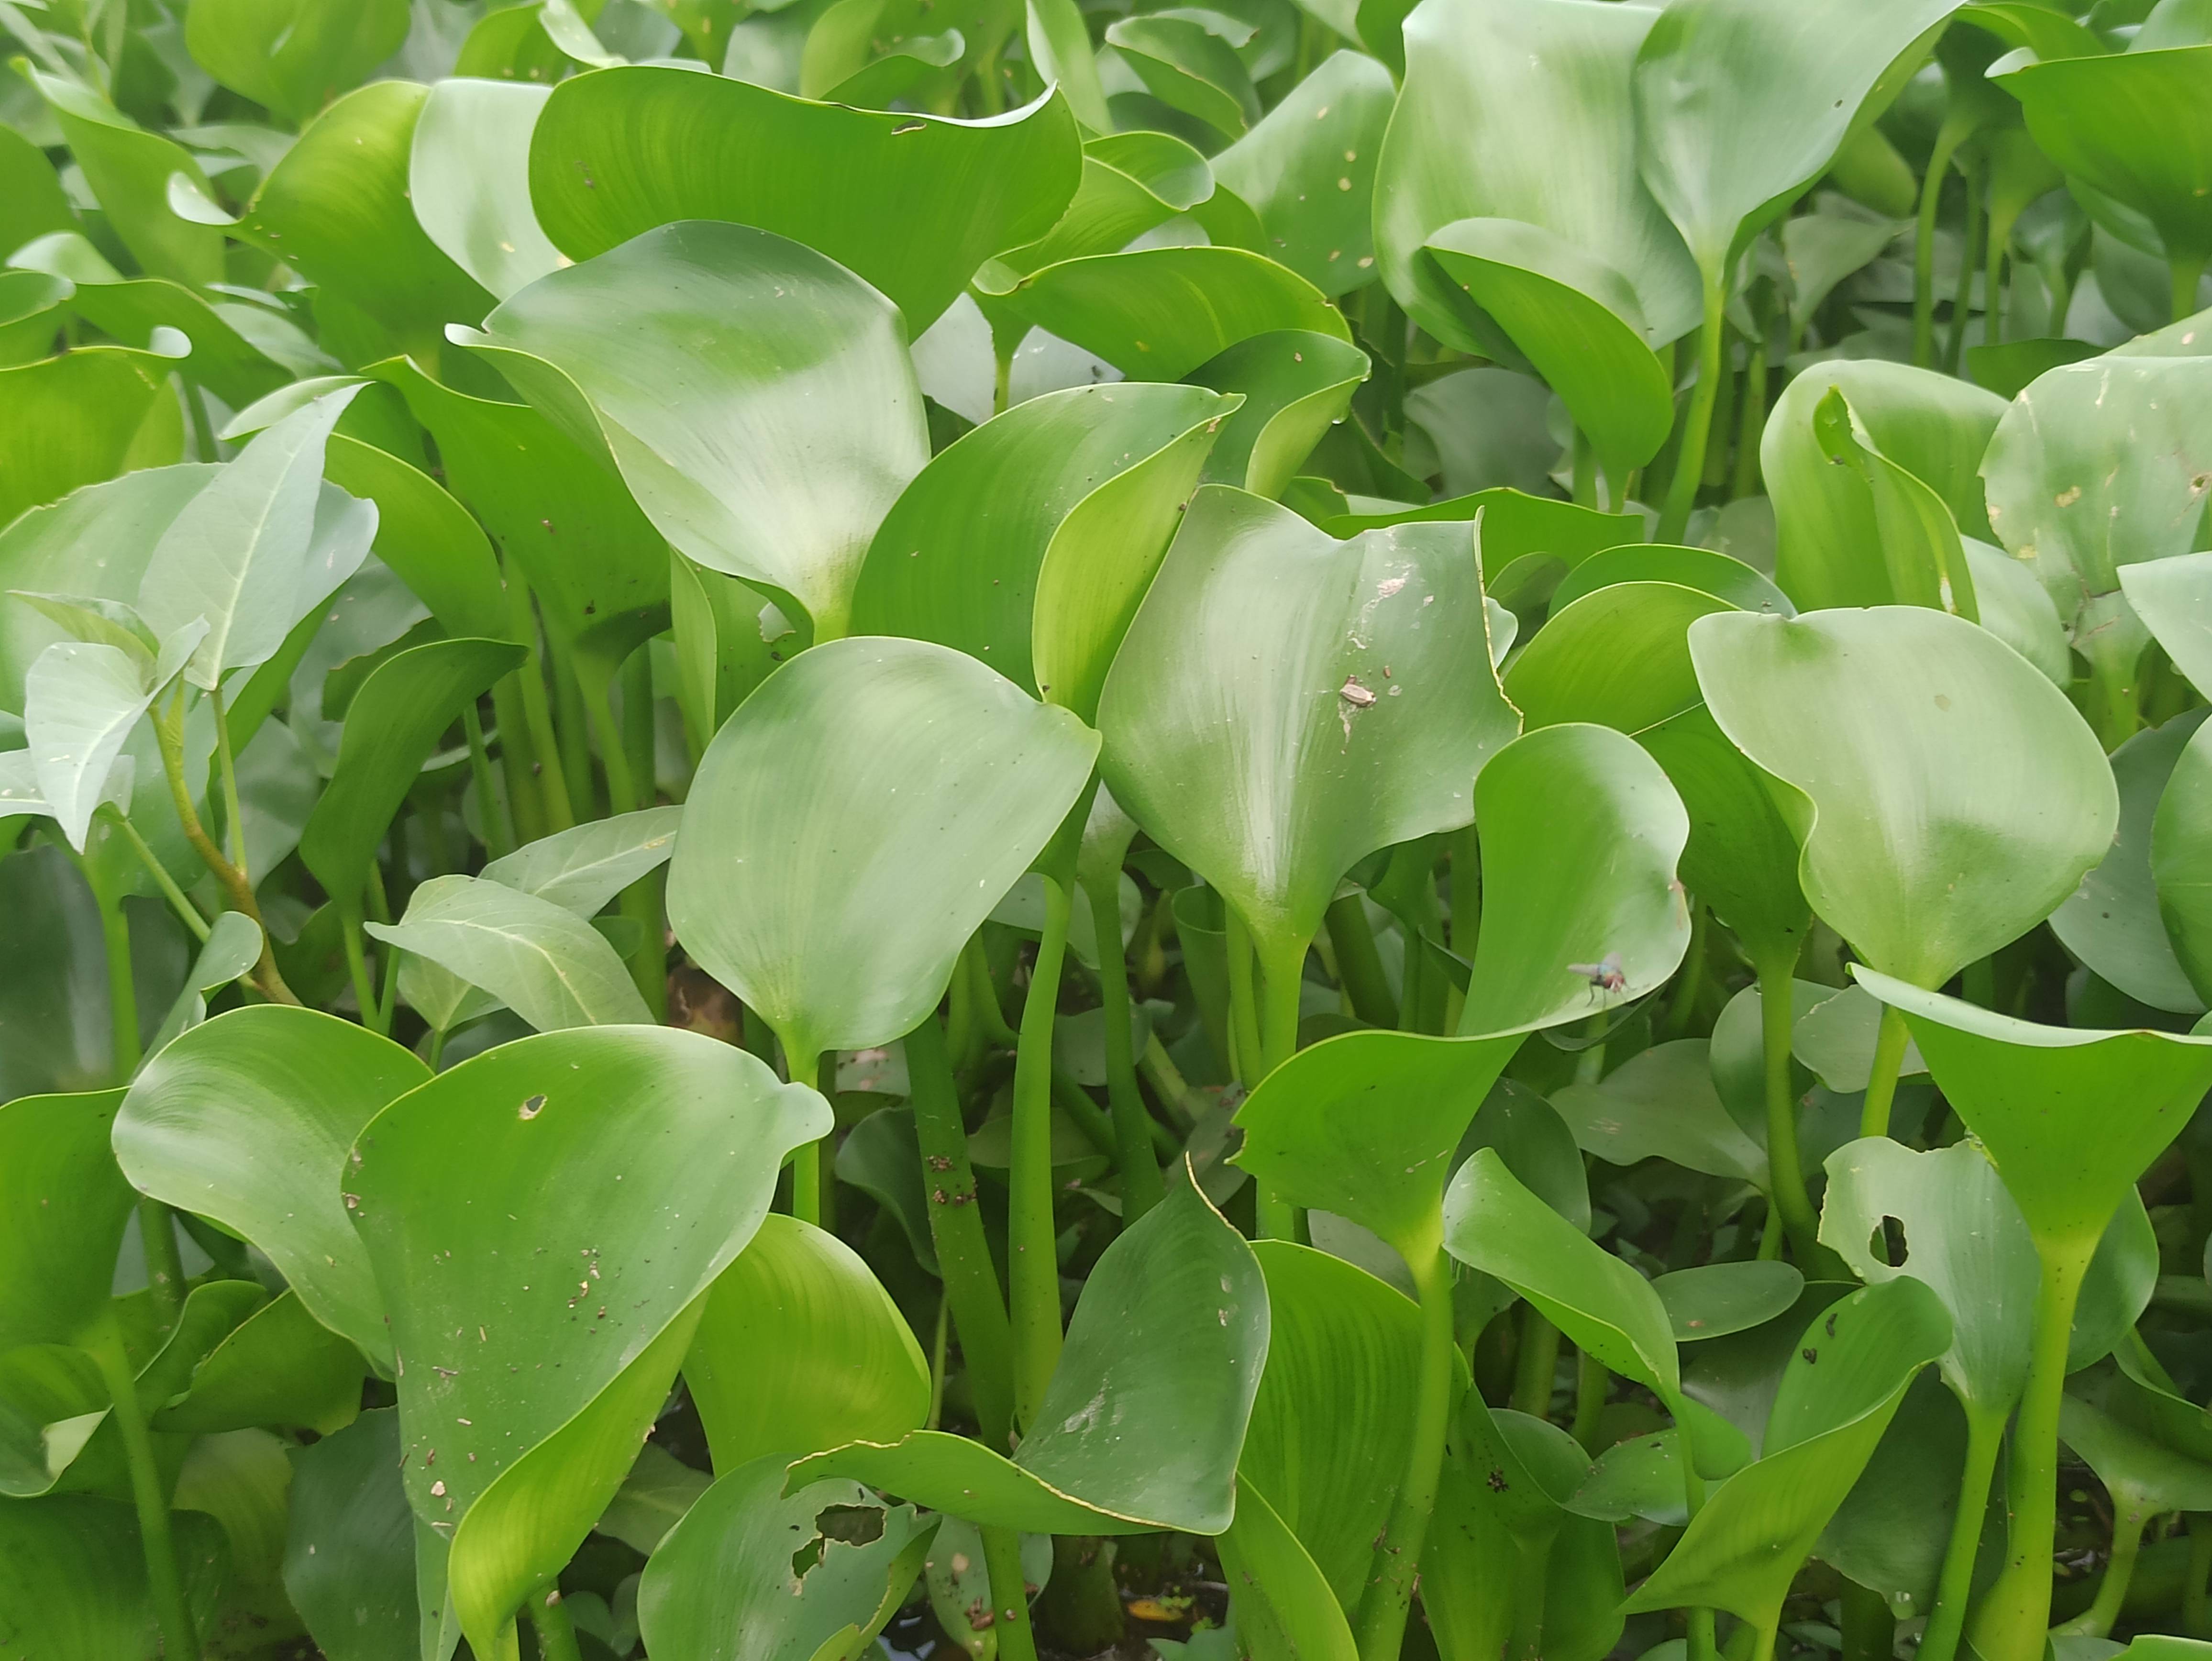
Species: Common Water Hyacinth (Eichornia crassipes)